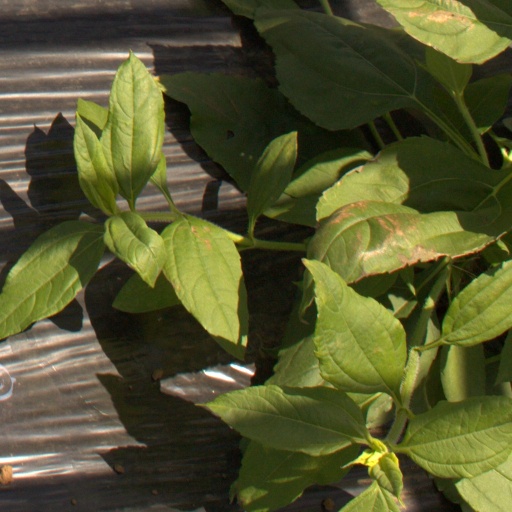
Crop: Jerusalem artichoke